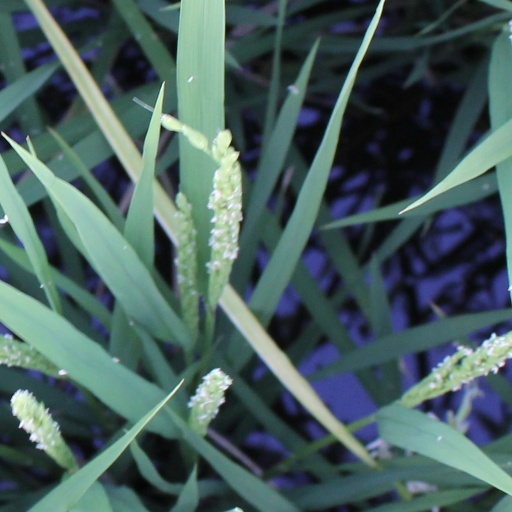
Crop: rice